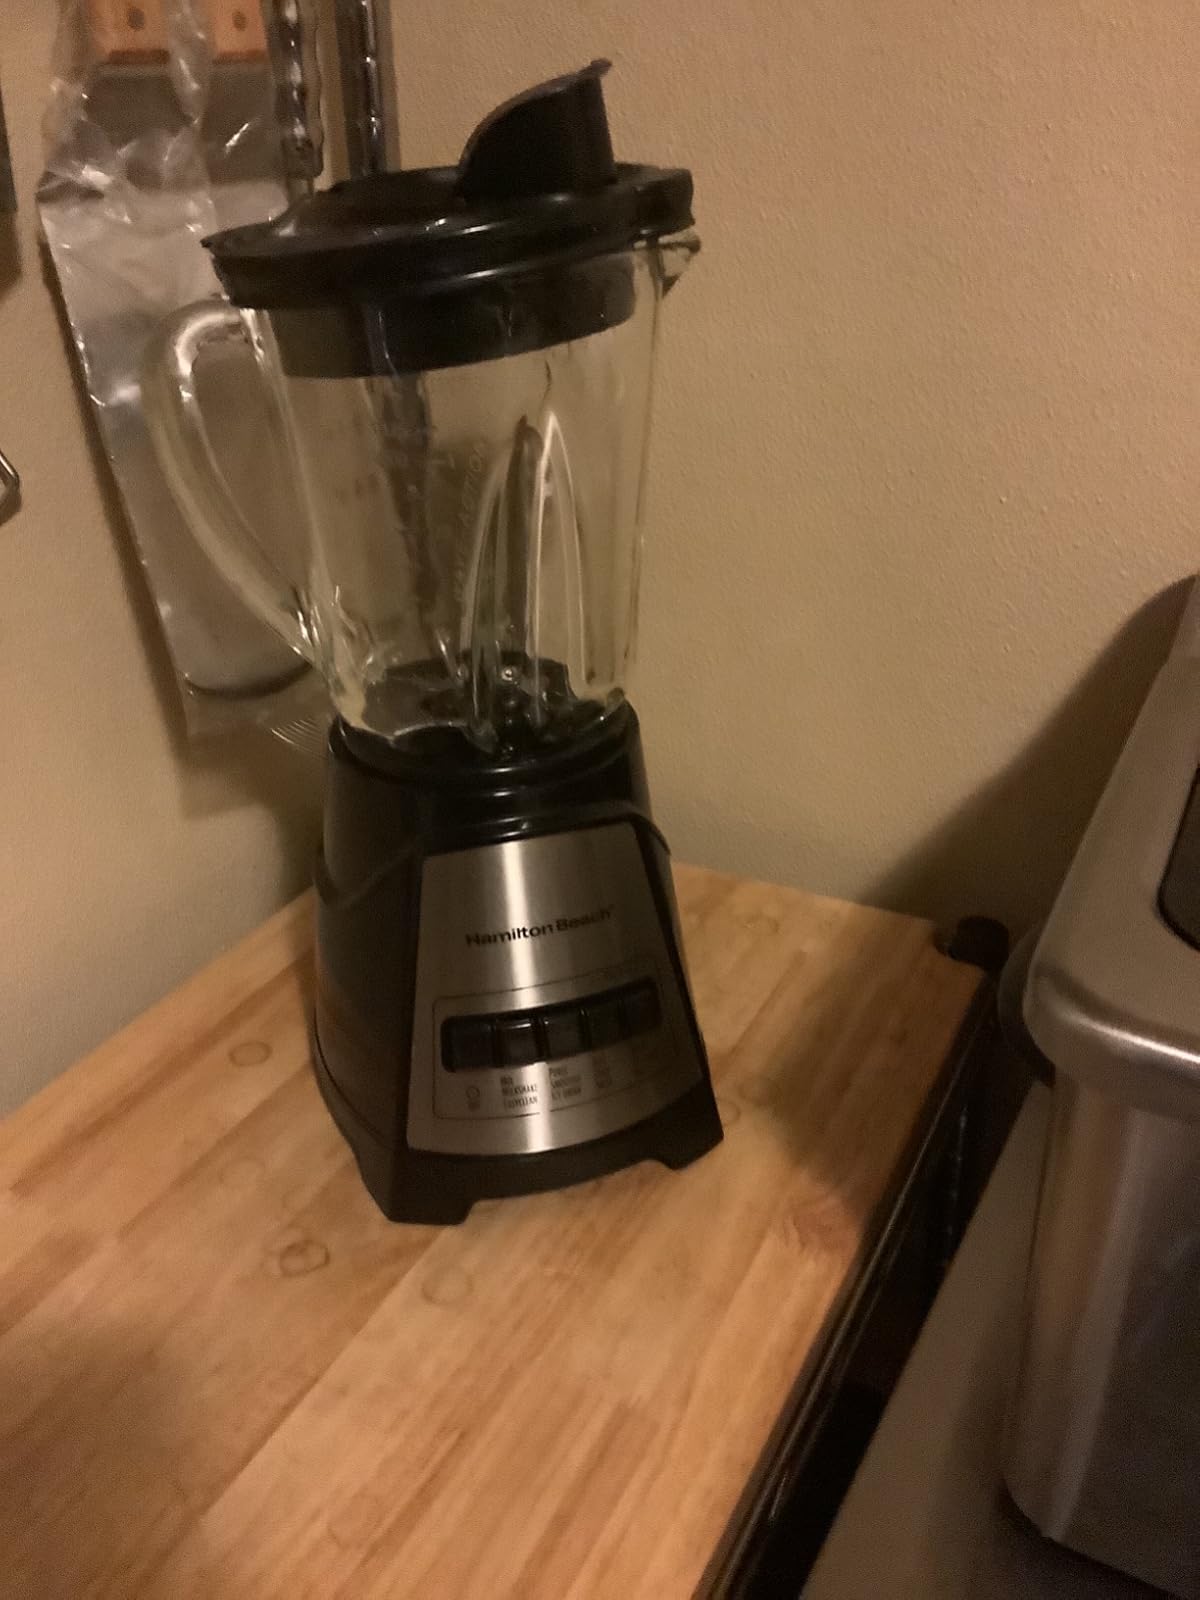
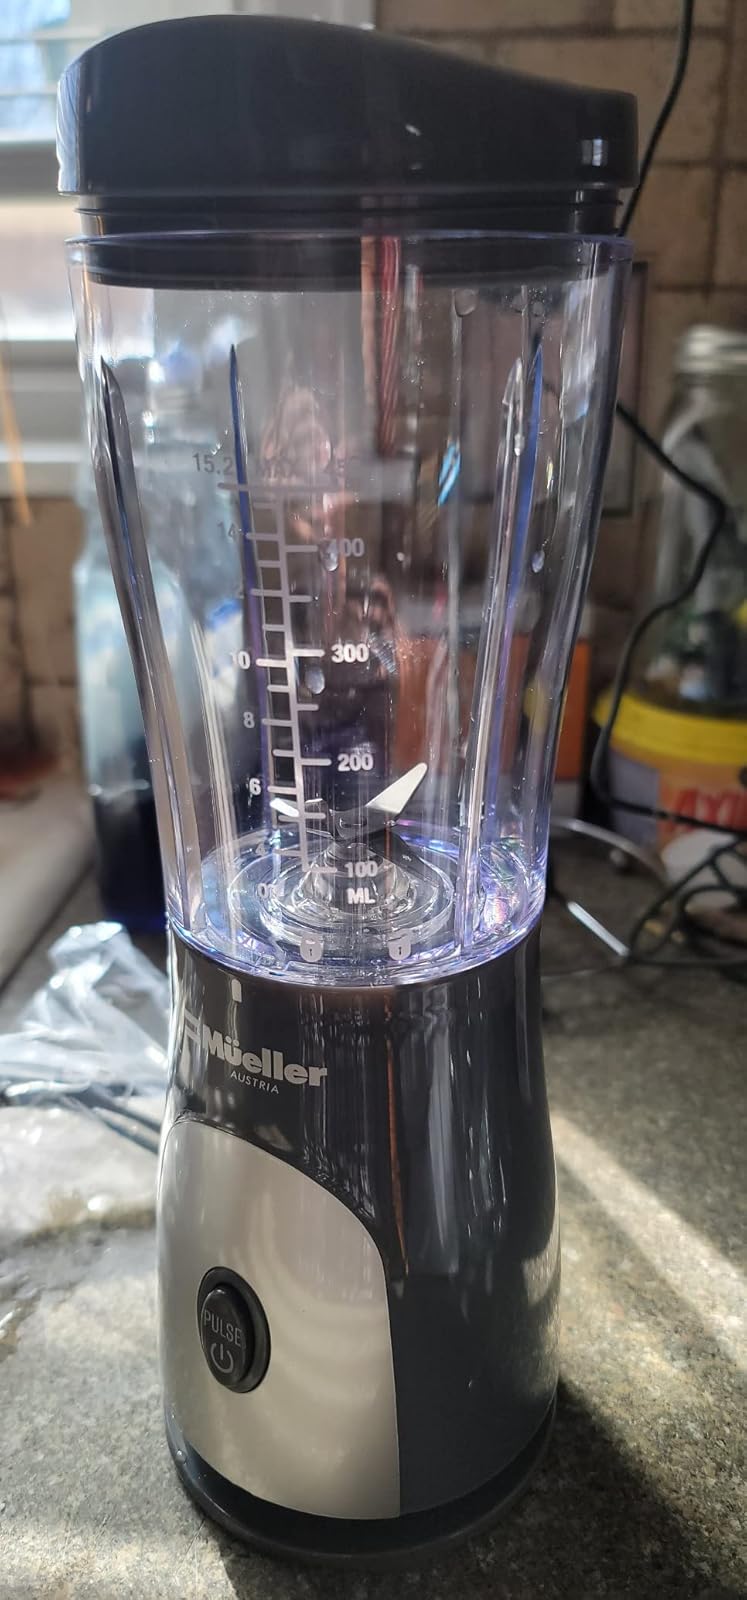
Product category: items_blender
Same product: no